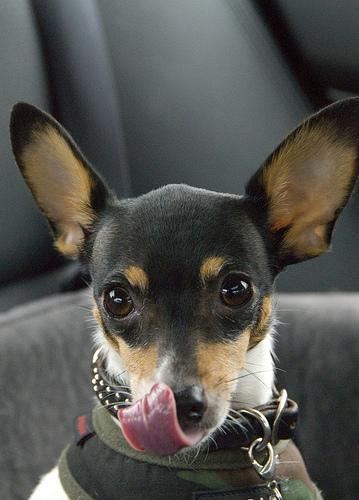
toy_terrier